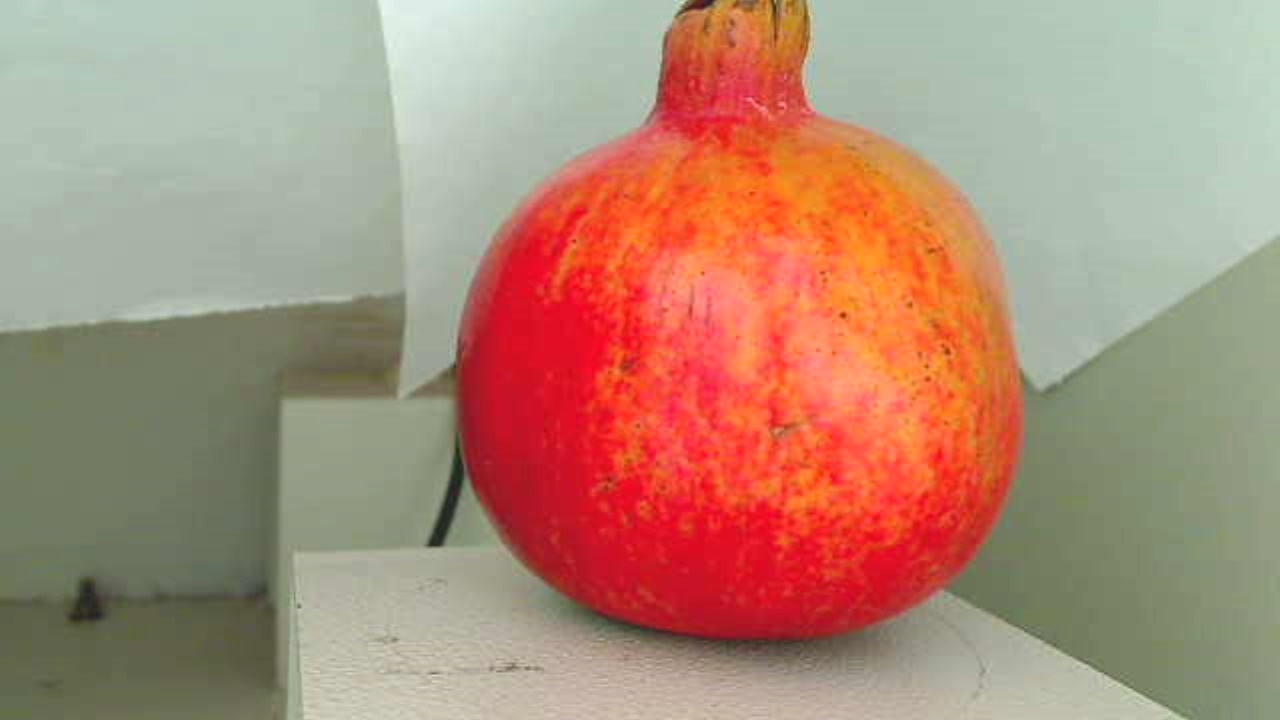
Grade: grade-2
Quality: quality-3